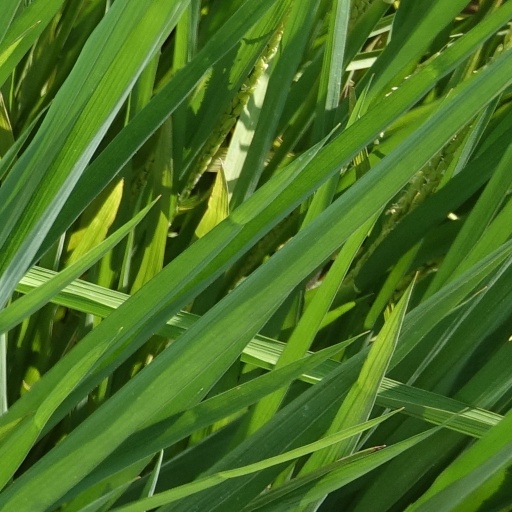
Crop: rice